Lion's Choice

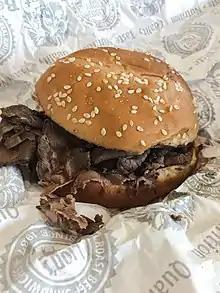
Original roast beef sandwich, cooked well done

Lion's Choice is known for selling roast beef sandwiches. The company describes the meat as "roasted beef" because of the amount of time the meat is prepared. The roast beef sandwich comes in three sizes: Original, Large and King (double the beef of Original). In addition to roast beef sandwiches, the menu includes hickory-smoked ham sandwiches, smokehouse pulled pork sandwiches, roasted turkey breast sandwiches, Italian beef sandwiches, and French dip. Lion's Choice also serves hot dogs.